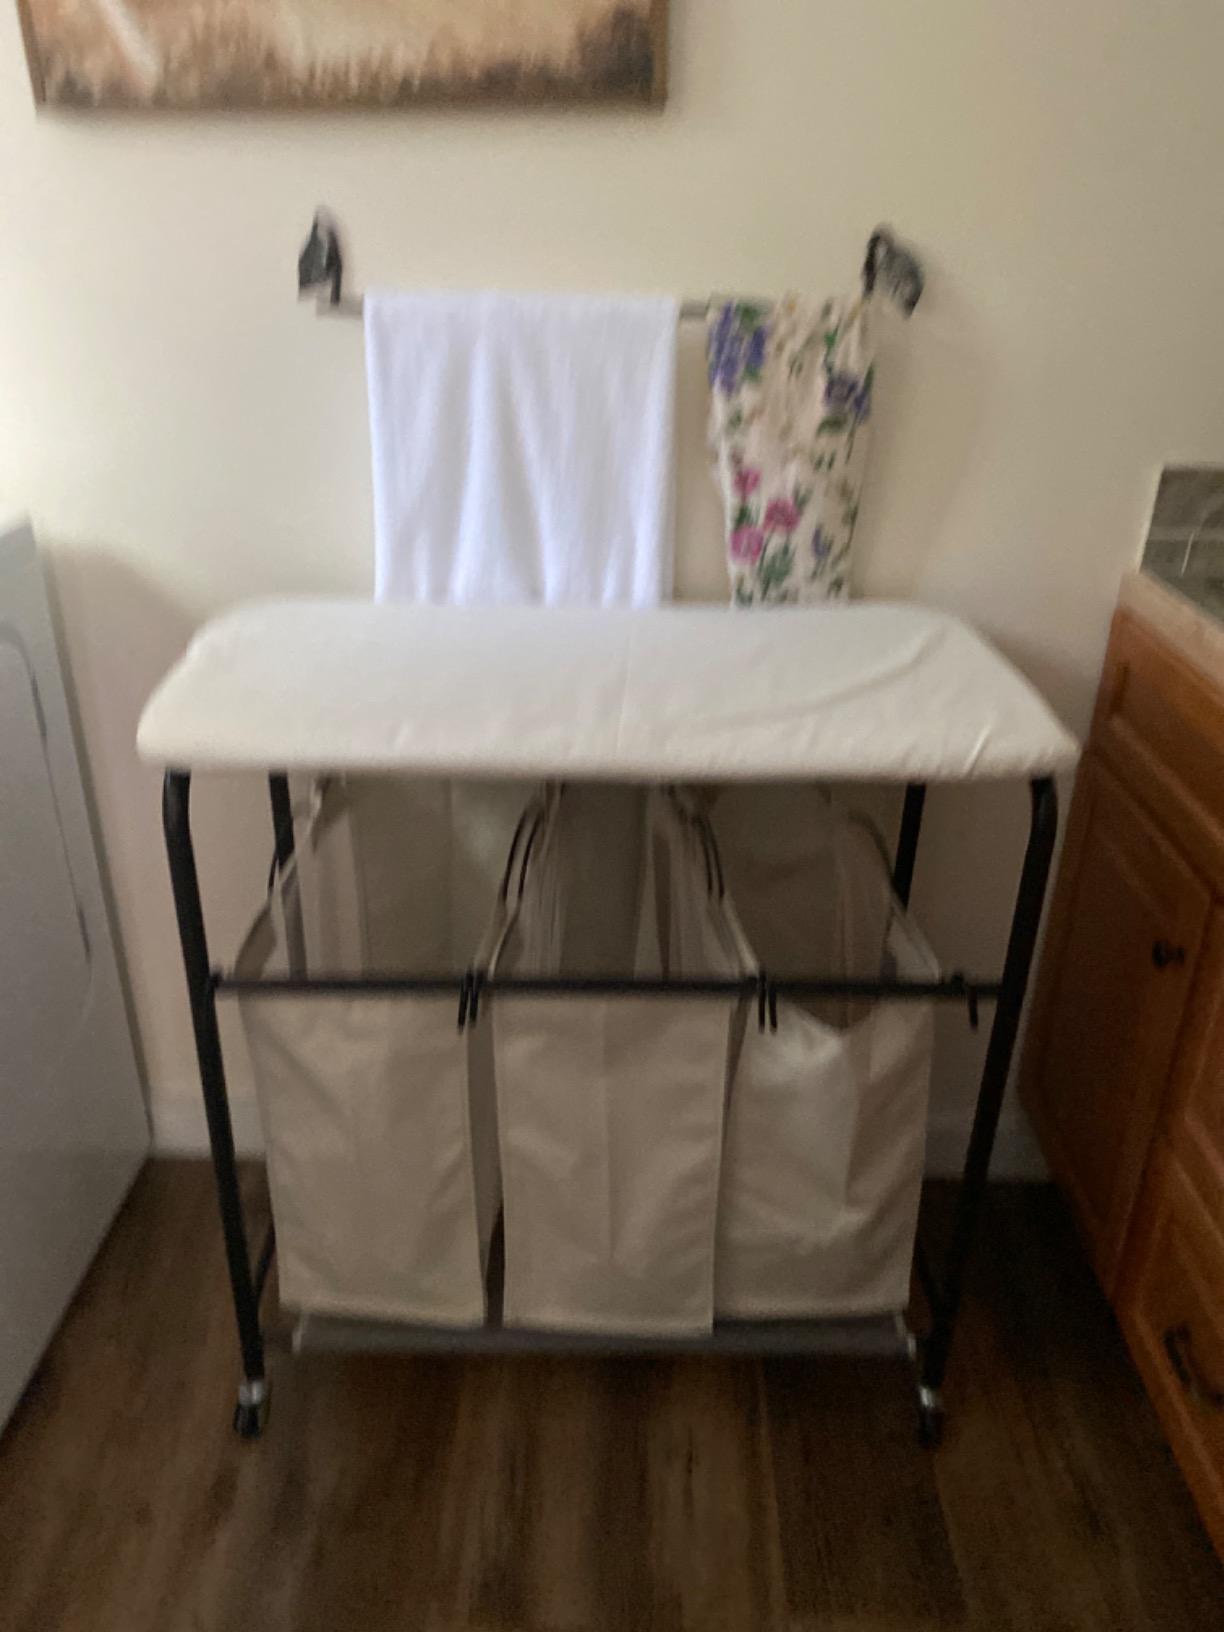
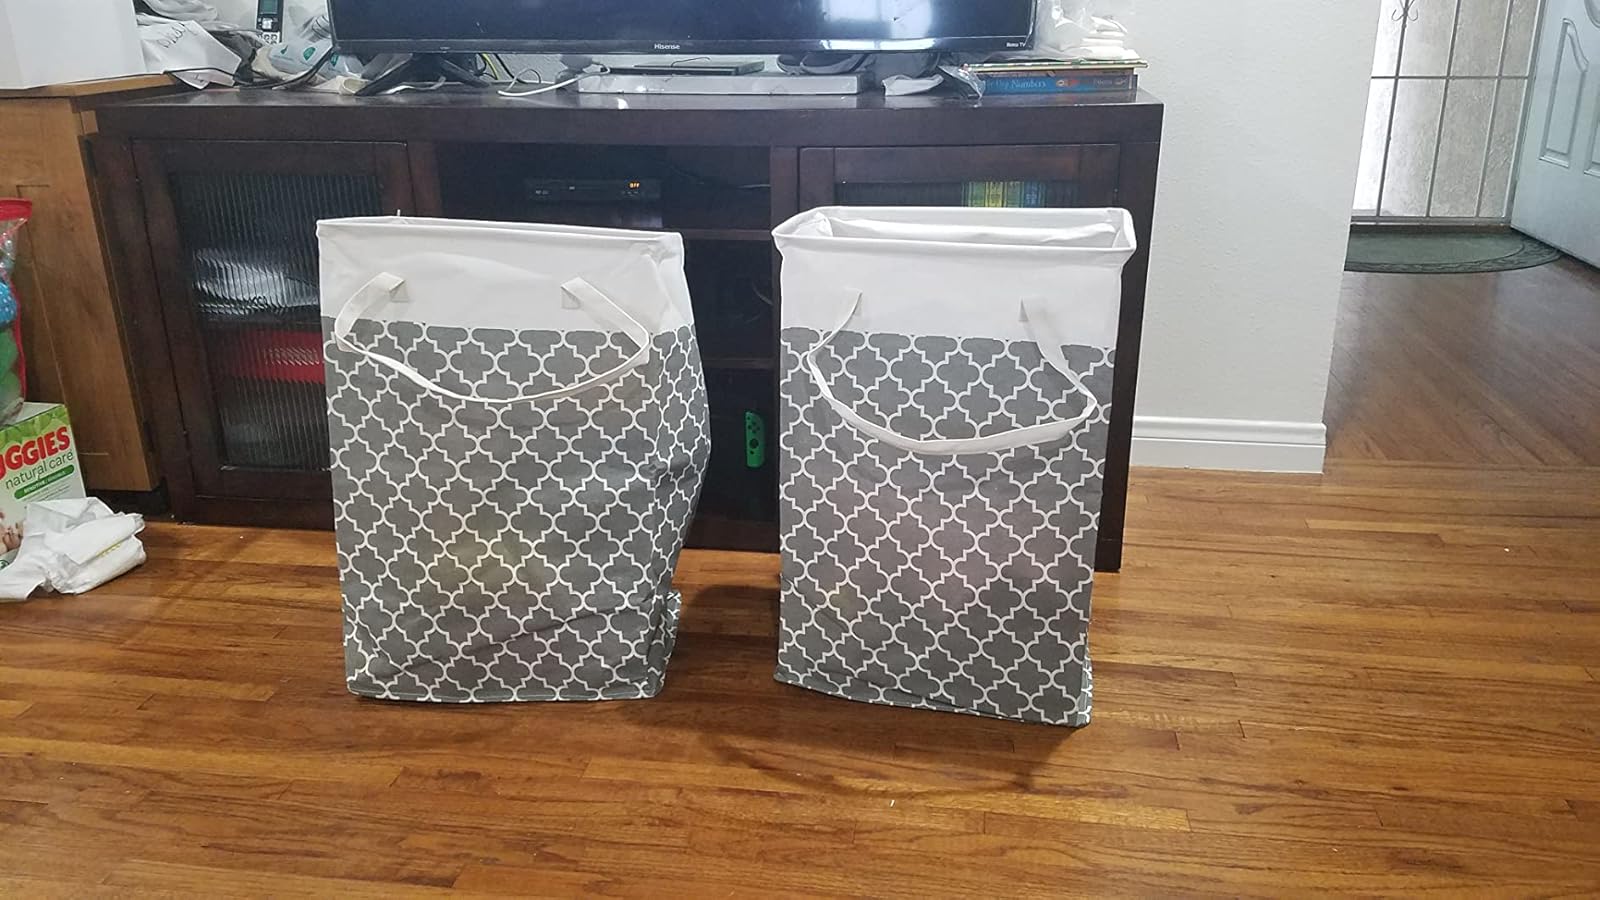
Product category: items_hamper
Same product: no